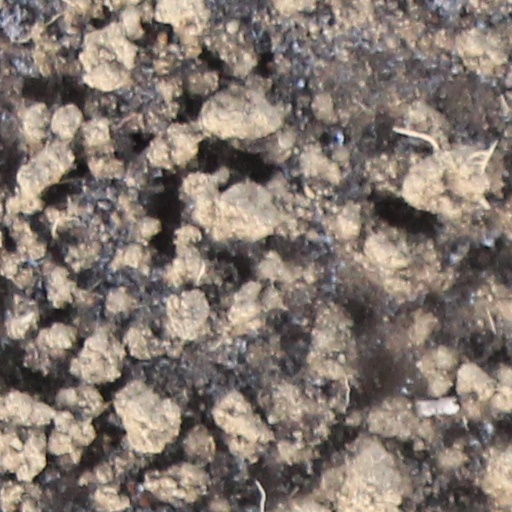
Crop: wheat